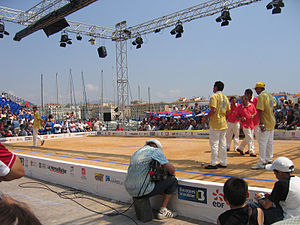
Petanque
Semifinale i Le "Mondial la Marseillaise à Pétanque" 2006. Der er over 12.000 deltagere og 150.000 tilskuere i de 4 dage turneringen varer.
Billedet er fra verdens største petanque turnering, La Marseillaise, 2006. Der spilles semifinale på centrecourt ved den gamle havn (Vieux port) i Marseille.
Petanque er et boldspil, hvor målet er at kaste ens petanquekugler så tæt som muligt på en lille trækugle.